The Duel (Kuprin novel)

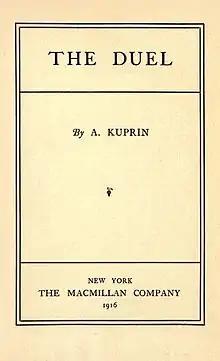
Title page to the 1916 English translation

The Duel ("Poedinok") is a novel by Russian author Aleksandr Kuprin published in 1905. It is generally considered his best work; even though Kuprin's 1896 short story "Moloch" first made his name known as a writer it was "The Duel" (1905) which made him famous. Because of it "Kuprin was highly praised by fellow writers including Anton Chekhov, Maxim Gorky, Leonid Andreyev, Nobel Prize-winning Ivan Bunin" and Leo Tolstoy who acclaimed him a true successor to Chekhov.